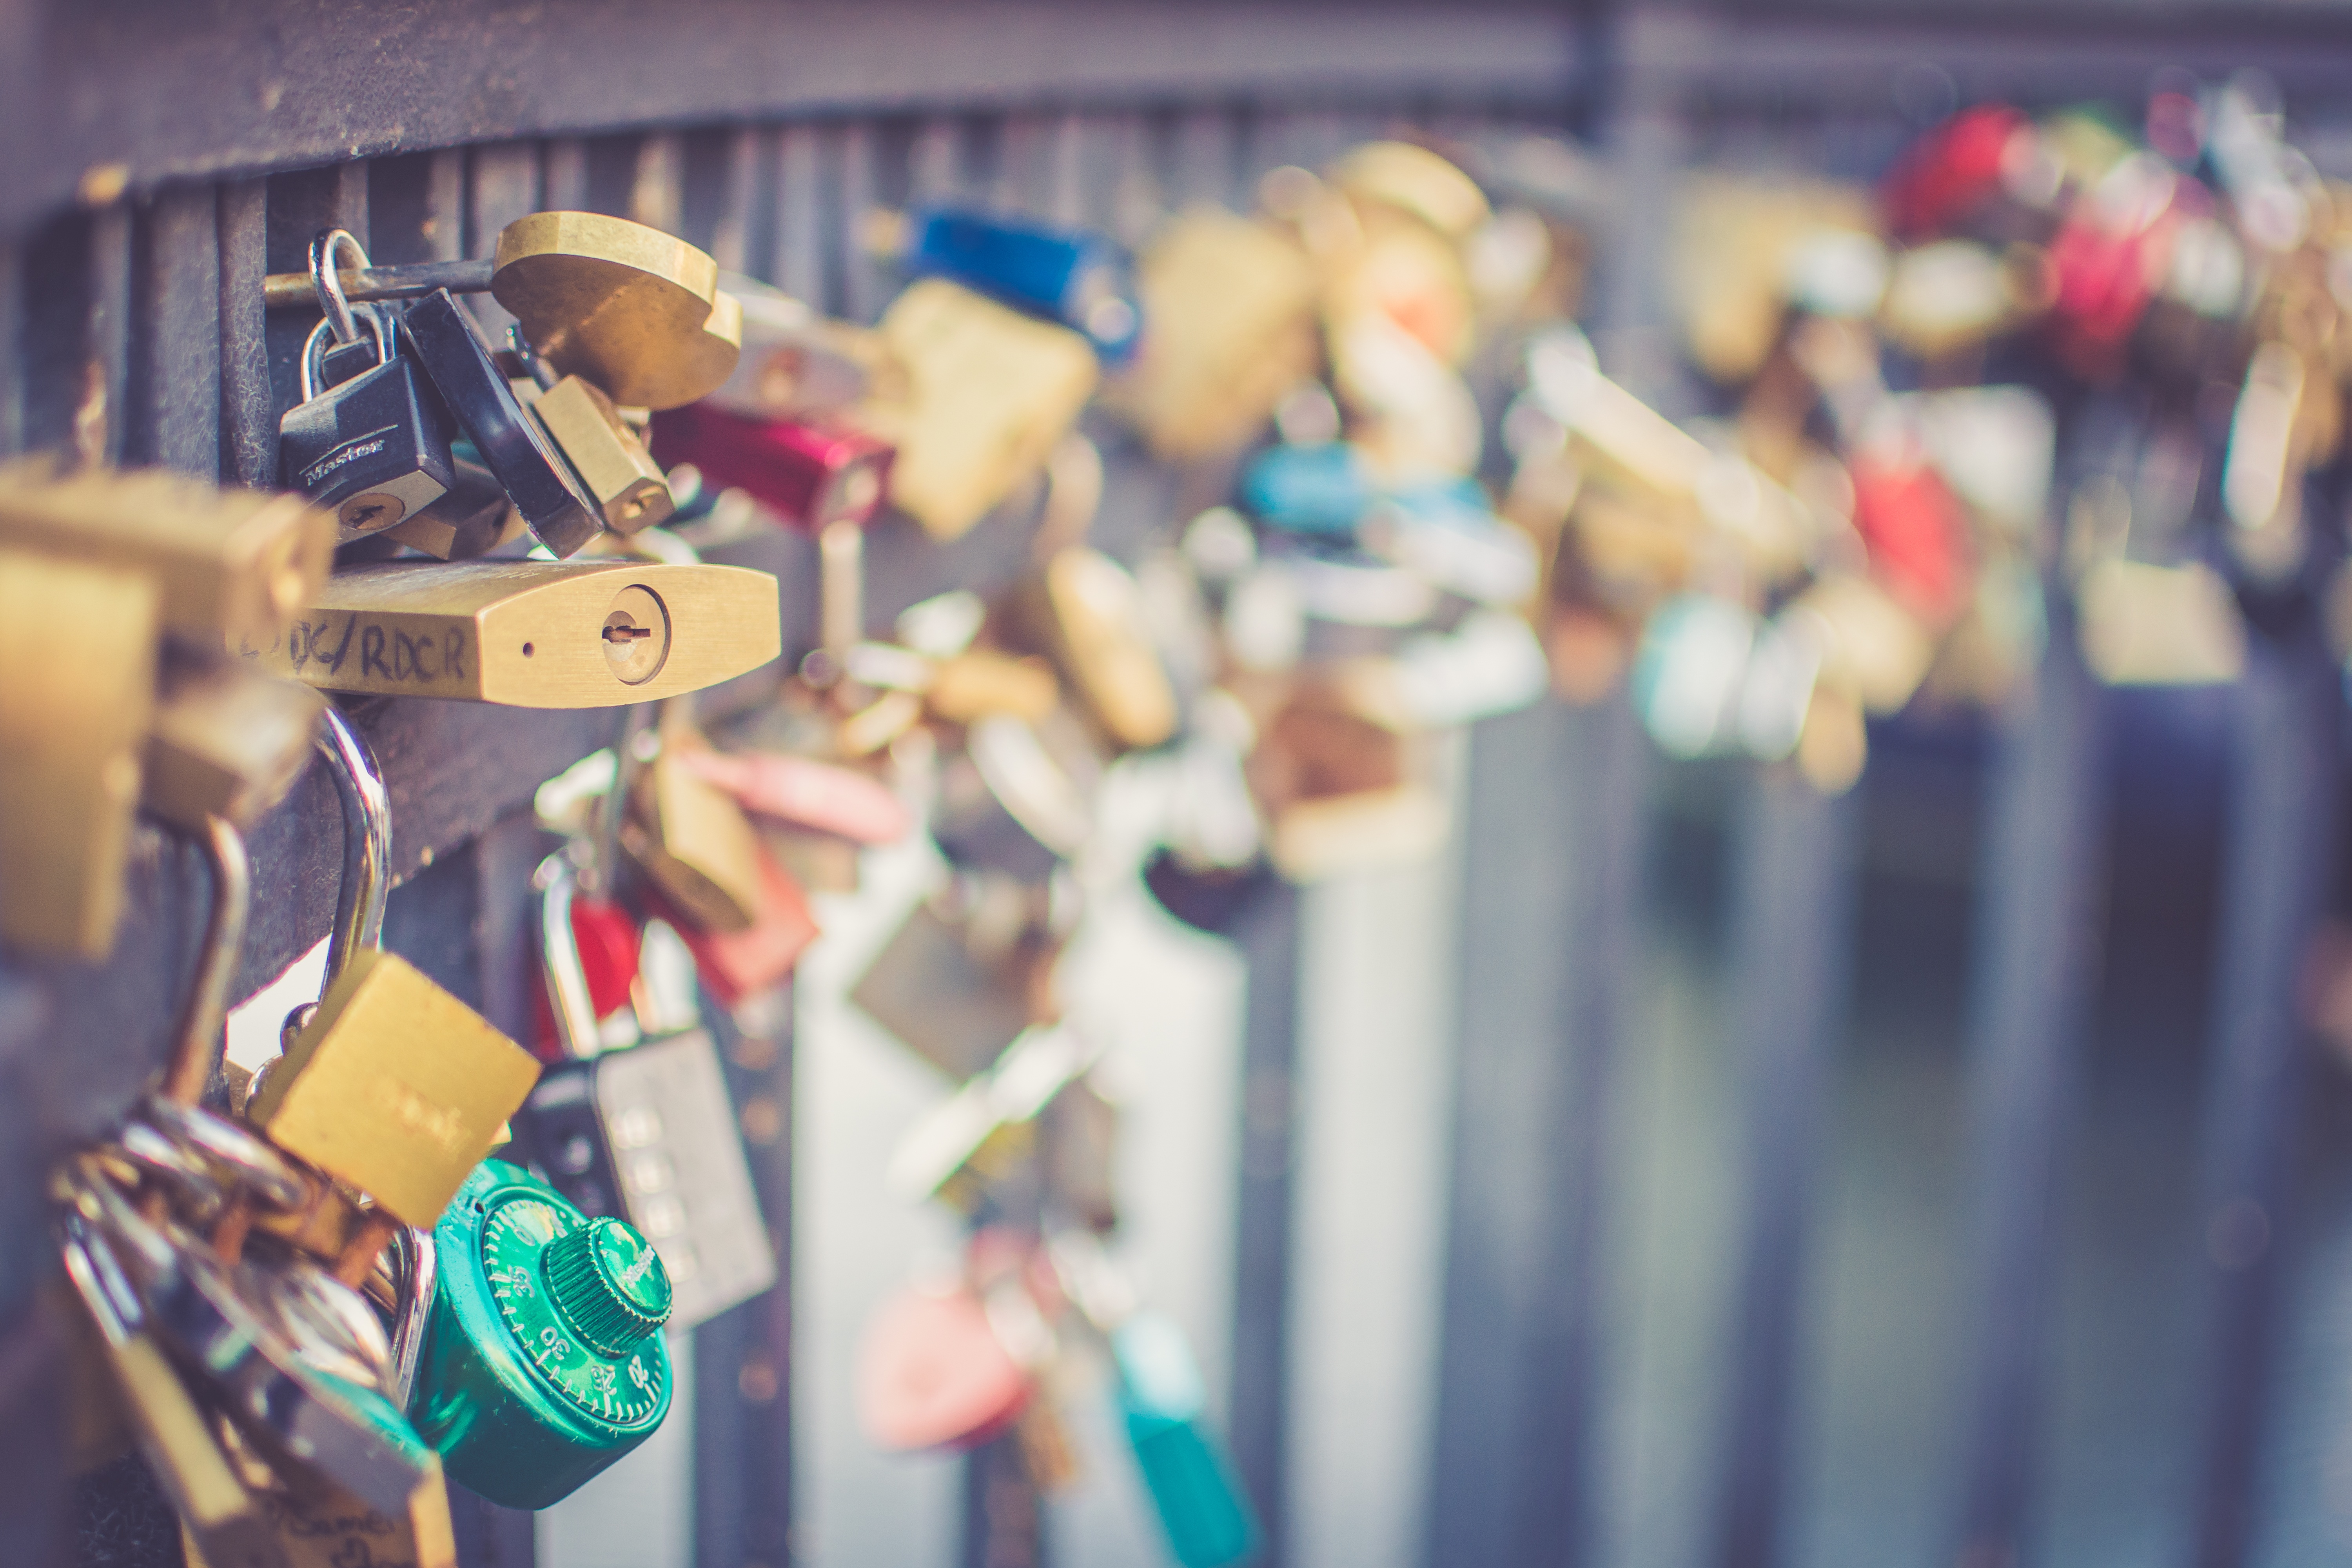
crowd, color, blue, toy, festival, anime, fair